Reshid Akif Pasha

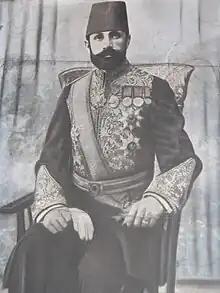

Reshid Akif Pasha (1863 – 15 April 1920), was an Ottoman statesman of Albanian descent during the last decades of the Ottoman Empire. Throughout his career as a politician, Reshid Akif Paşa served as governor, minister of the interior, and in the Council of State. He is also noted for providing important testimony in the aftermath of the Armenian genocide.